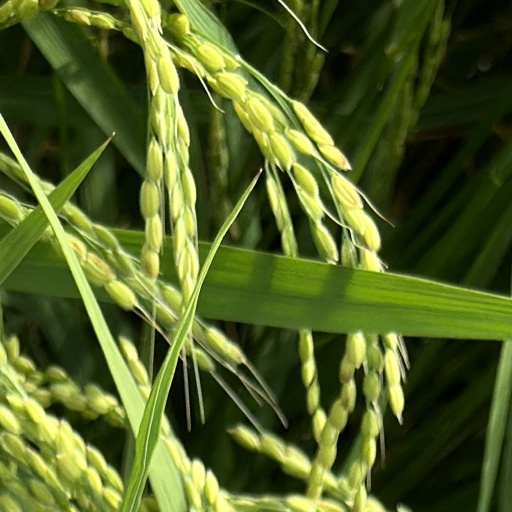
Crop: rice